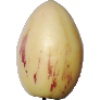
Label: Pepino 1